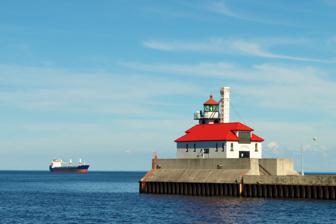
Building: Duluth South Breakwater Outer Light
Country: United States of America
Year built: 1874
Lighthouse Duluth South Breakwater Outer Light The Duluth South Breakwater Outer Light from the northwest Location Lake end of south breakwater of the Duluth Ship Canal , Duluth, Minnesota Coordinates 46°46′48.3″N 92°5′16″W / 46.780083°N 92.08778°W / 46.780083; -92.08778 Tower Constructed 1874 Foundation Concrete pier Construction Brick Automated 1976 Height 10.5 m (34 ft) Shape House with square tower Markings White with red roof Heritage National Register of Historic Places listed place Fog signal Horn Light First lit 1901 Focal height 44 ft (13 m) Lens Fourth order Fresnel lens Range 13 nautical miles (24 km; 15 mi) Characteristic Fixed Green Duluth Harbor South Breakwater Outer Light U.S. National Register of Historic Places Area Less than one acre Architect Office of the Superintendent of Lighthouses MPS Light Stations of the United States MPS NRHP reference No. 16000341 Added to NRHP June 7, 2016 The Duluth South Breakwater Outer Light is a lighthouse on the south breakwater of the Duluth Ship Canal in Duluth, Minnesota , United States. It forms a range with the Duluth South Breakwater Inner Light to guide ships into the canal from Lake Superior . History The appropriation which paid for the initial construction of this light was made in 1870, with the intent to build a structure at the end of the Northern Pacific Railroad docks. Storm damage, however, delayed construction until 1872, by which point the canal had been dug. A wooden pyramidal tower was erected, initially equipped with a fifth-order Fresnel lens . An elevated walkway led back down the pier; a frame dwelling for the head keeper was constructed nearby, with the assistants required to look for lodging elsewhere in the city. This tower was first lit in 1874. The area is notoriously foggy, and an automated bell taken from the South Manitou Island Light —the first in a long series of fog signals—was installed in 1880. This was replaced by a pair of steam-powered whistles in 1885, housed in a newly constructed shelter on the breakwater. The noise from these whistles brought complaints from city residents, so a parabolic reflector mounted in a sawdust-filled box was installed in a successful effort to direct the sound out towards the lake. Fog signal operation, it may be noted, averaged 472 hours a year for the first ten years of operation; in 1895 the whistles blew for 1,048 hours, an average of over four hours a day over the eight-month season. In 1886 the lens was upgraded to a fourth-order Fresnel lens, and the characteristic changed from a red and white flash to a fixed red signal. The late 1890s reconstruction of the ship canal resulted in the replacement of this tower and the fog signal house with a single brick lighthouse containing both signals. This house, constructed of Cream City brick, was completed in 1901, and the new tower was first lit on September 1 of that year. This tower stood on the southeast corner of the rectangular building, and housed the lens retained from the old light; the fog whistles and their reflector were also moved from the old structure to the new. The latter were replaced in 1915 with locomotive whistles, and in 1921 with Type F diaphones , setting off another round of noise complaints, which led to the installation of a new sound reflector. The diaphones were replaced in 1968 with an electronic horn, but in 1976 a group styling itself TOOT (for "reTurn Our Old Tone") began a campaign to restore the fog signal. Horns from the Kewaunee Pierhead Light were obtained, and in 1995 the diaphones were put back in service, eliciting, of course, a new round of noise complaints, which led to restriction of the signal to daytime operation. The signal required a three-phase current supply for operation, and when this failed in 2005, the Coast Guard refused to pay for repairs; legal concerns led the city to refuse to pick up the tab, and the signal was dismantled the following year. The light, however, continues in service, displaying a fixed green light. The South Breakwater Outer Light was listed on the National Register of Historic Places in 2016 for its local significance in the themes of engineering, maritime history, and transportation. It was nominated for its association with federal efforts to establish nationwide navigational aids, and for being characteristic of early-20th-century harbor breakwater lights built around the Great Lakes . See also List of lighthouses in Minnesota National Register of Historic Places listings in St. Louis County, Minnesota References